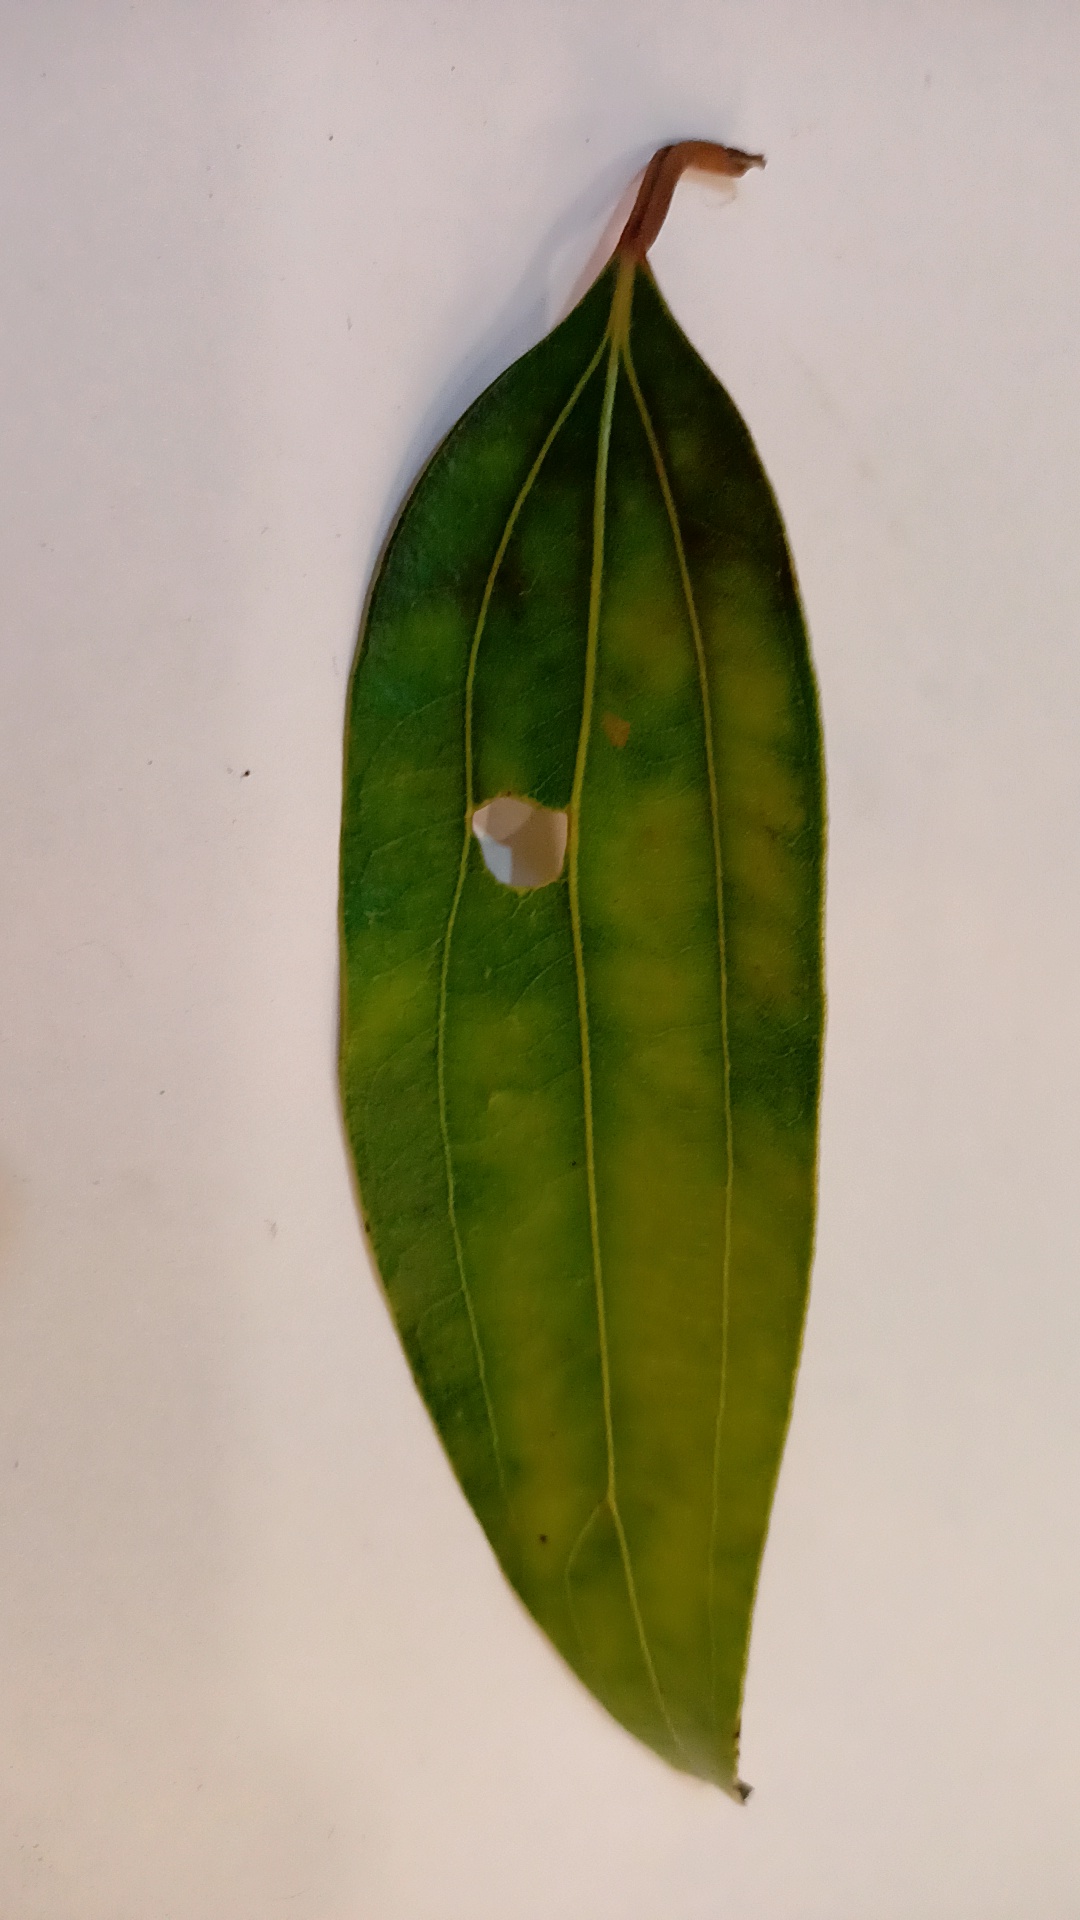
Label: Disease